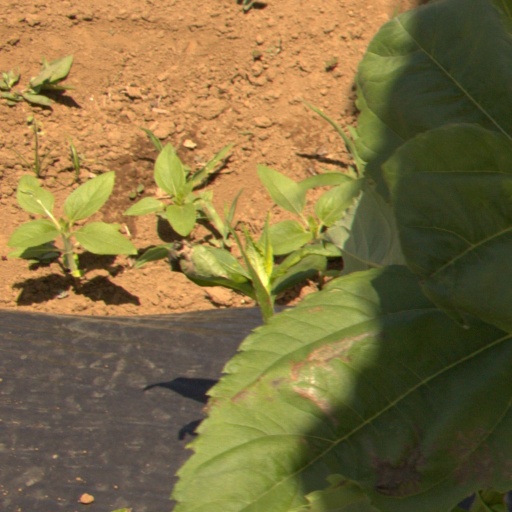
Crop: Jerusalem artichoke